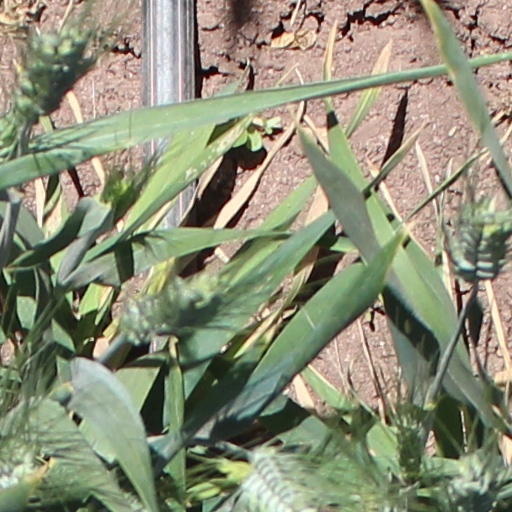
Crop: wheat